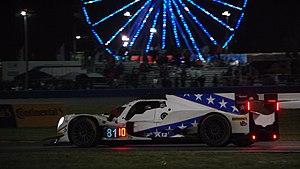
Oreca 07 n°81 de l'écurie DragonSpeed aux 24 Heures de Daytona 2017 pilotée par Henrik Hedman, Nicolas Lapierre, Ben Hanley &amp
Henrik Hedman, né le 5 février 1968 en Suède, est un homme d'affaires et un pilote automobile suédois.